New York City Landmarks Preservation Commission

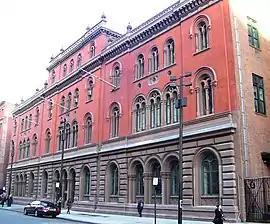
The Astor Library was discussed during the commission's first public hearing in 1965.

The preservation movement in New York City dates to at least 1831, when the "New York Evening Post" expressed its opposition to the demolition of a 17th-century house on Pearl Street in Lower Manhattan. Before the LPC's creation, buildings and structures were preserved mainly through advocacy, either from individuals or from groups. Numerous residences were saved this way, including the Andrew Carnegie Mansion, Percy R. Pyne House, and Oliver D. Filley House, all of which ultimately became individual landmarks after the LPC's formation. Other structures such as the Van Cortlandt House, Morris–Jumel Mansion, Edgar Allan Poe Cottage, and Dyckman House were preserved as historic house museums during the late 19th and early 20th centuries. Advocates also led efforts to preserve cultural sites such as Carnegie Hall, which in the late 1950s was slated for replacement with an office tower. However, early preservation movements often focused on preserving Colonial-style houses, while paying relatively little attention to other architectural styles or building types.